Lauriston Girls' School

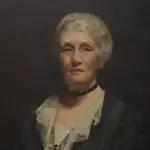
Margaret Irving co-founder and headmistress 1901-1933 by W B McInnes

The school was founded in 1901 by the Irving sisters, Margaret and Lilian, whose grandfather had founded the Irvingite church and whose father had bought and re-launched Hawthorn School for boys in 1875. An early pupil at Lauriston was Elizabeth Kilgour Kirkhope who became head girl and dux, she graduated with a master's degree in mathematics and returned to Lauriston as a teacher in 1920. Kirkhope left to teach elsewhere and returned in 1933 and in 1935 she bought the school. The school prospered and in 1948 Kirkhope and her brothers converted it into a not-for-profit company. Gladys Davies became the head when Kirkhope retired in 1956 but remained at the school until 1964.